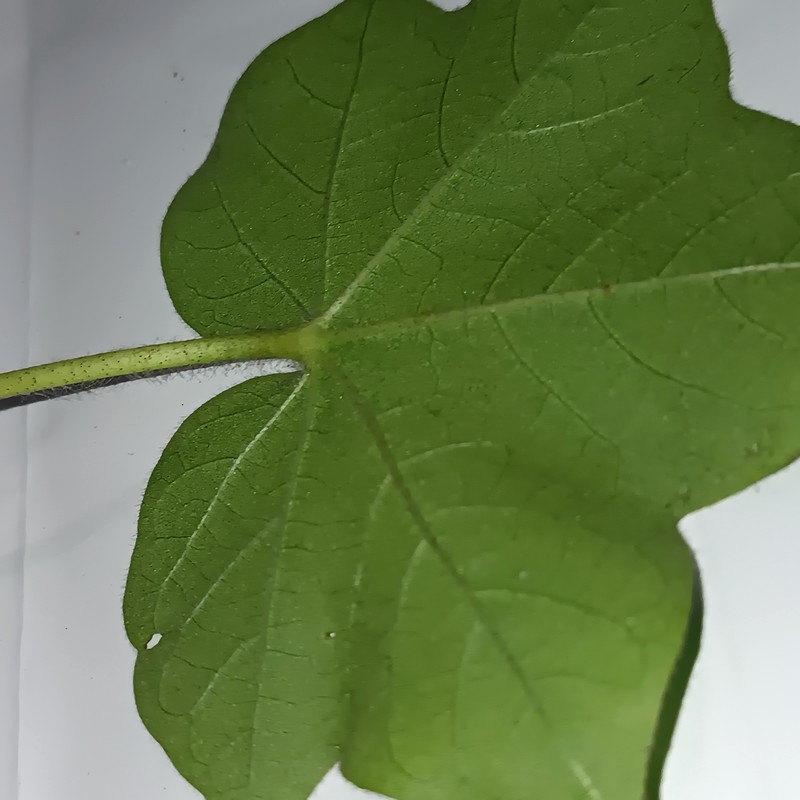
Label: Healthy Leaf